Bowen-Apollo

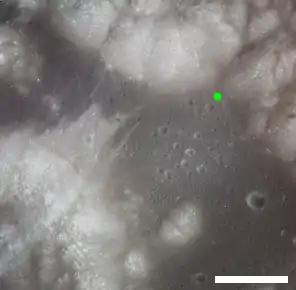
Location of Bowen-Apollo crater in Taurus-Littrow Valley. South Massif is at lower left, North Massif is at top center, and Sculptured Hills are at upper right. Scale bar is 5 km

Bowen-Apollo is a feature on Earth's Moon, a crater in Taurus-Littrow valley, located at the foot of the Sculptured Hills. Astronauts Eugene Cernan and Harrison Schmitt landed to the southwest of it in 1972, on the Apollo 17 mission. They referred to it as SWP crater during the mission, and a more subdued crater to the southeast of SWP was called Bowen. The IAU formally renamed SWP as Bowen-Apollo. It is located just east of Geology Station 8.